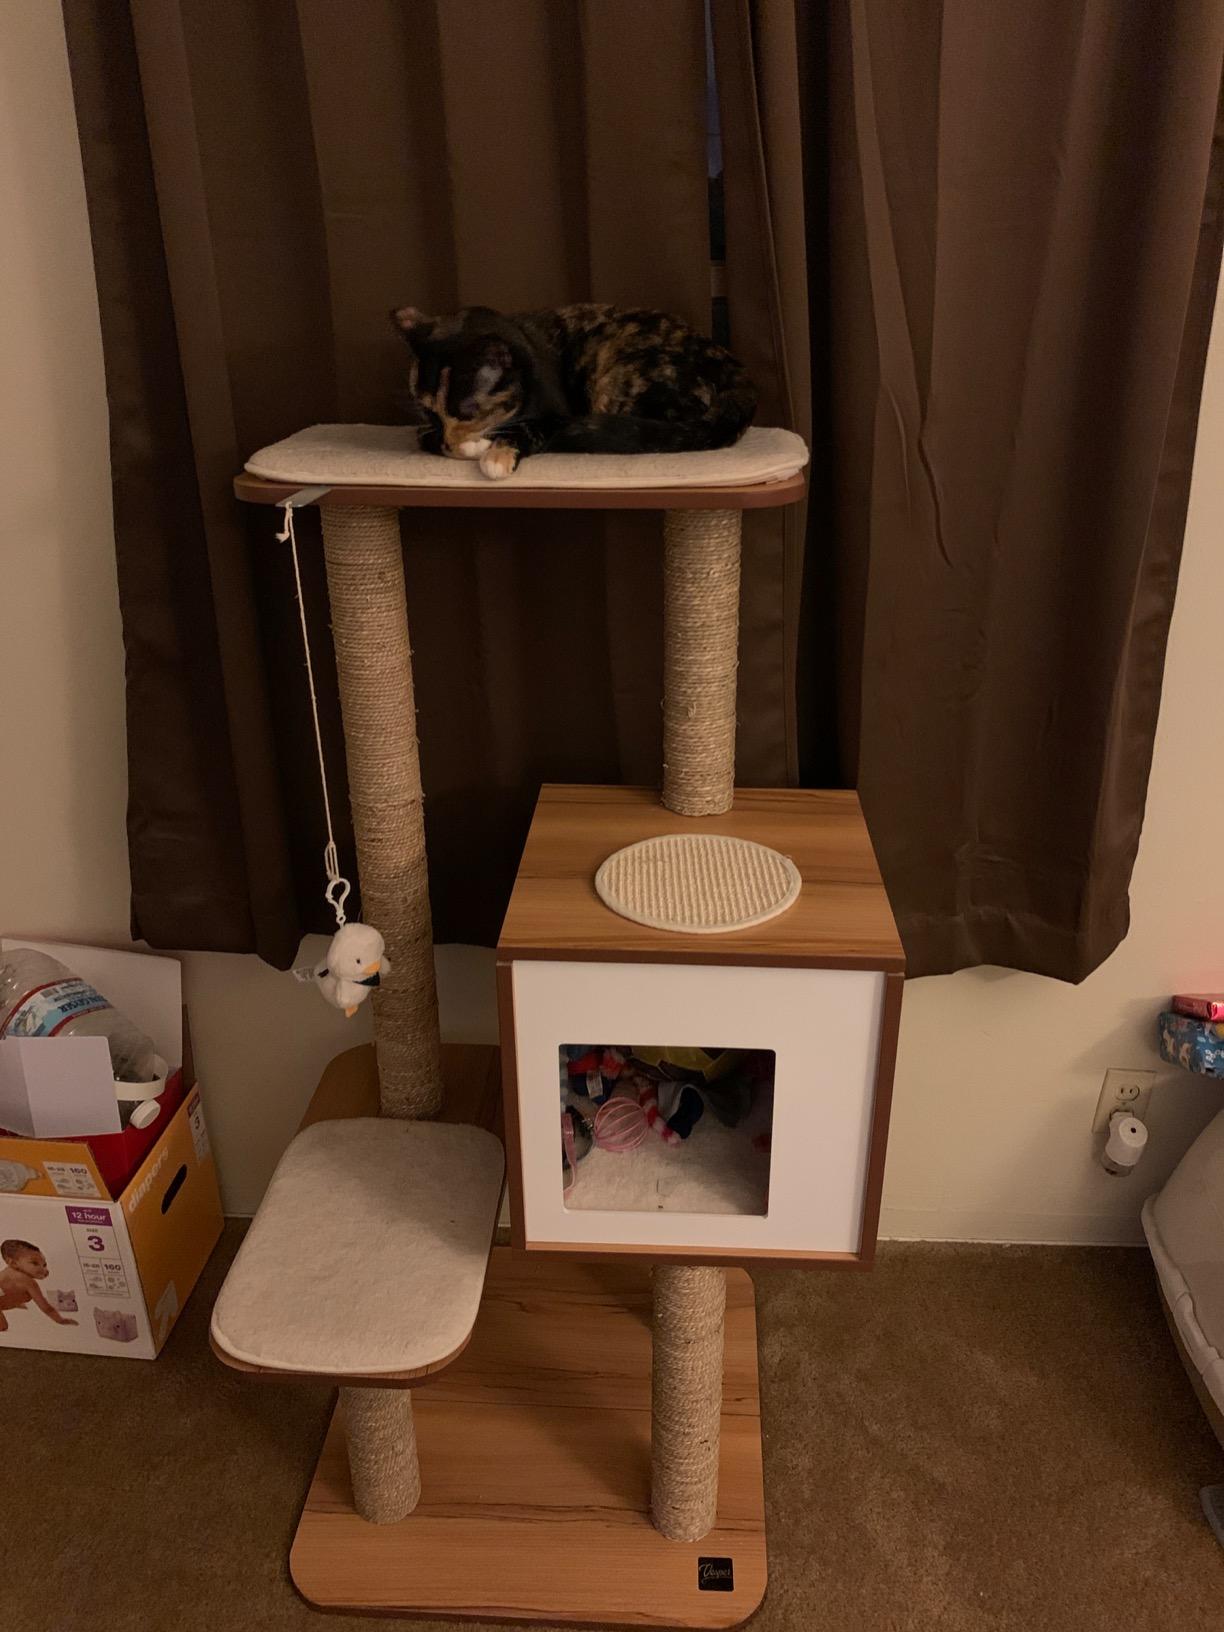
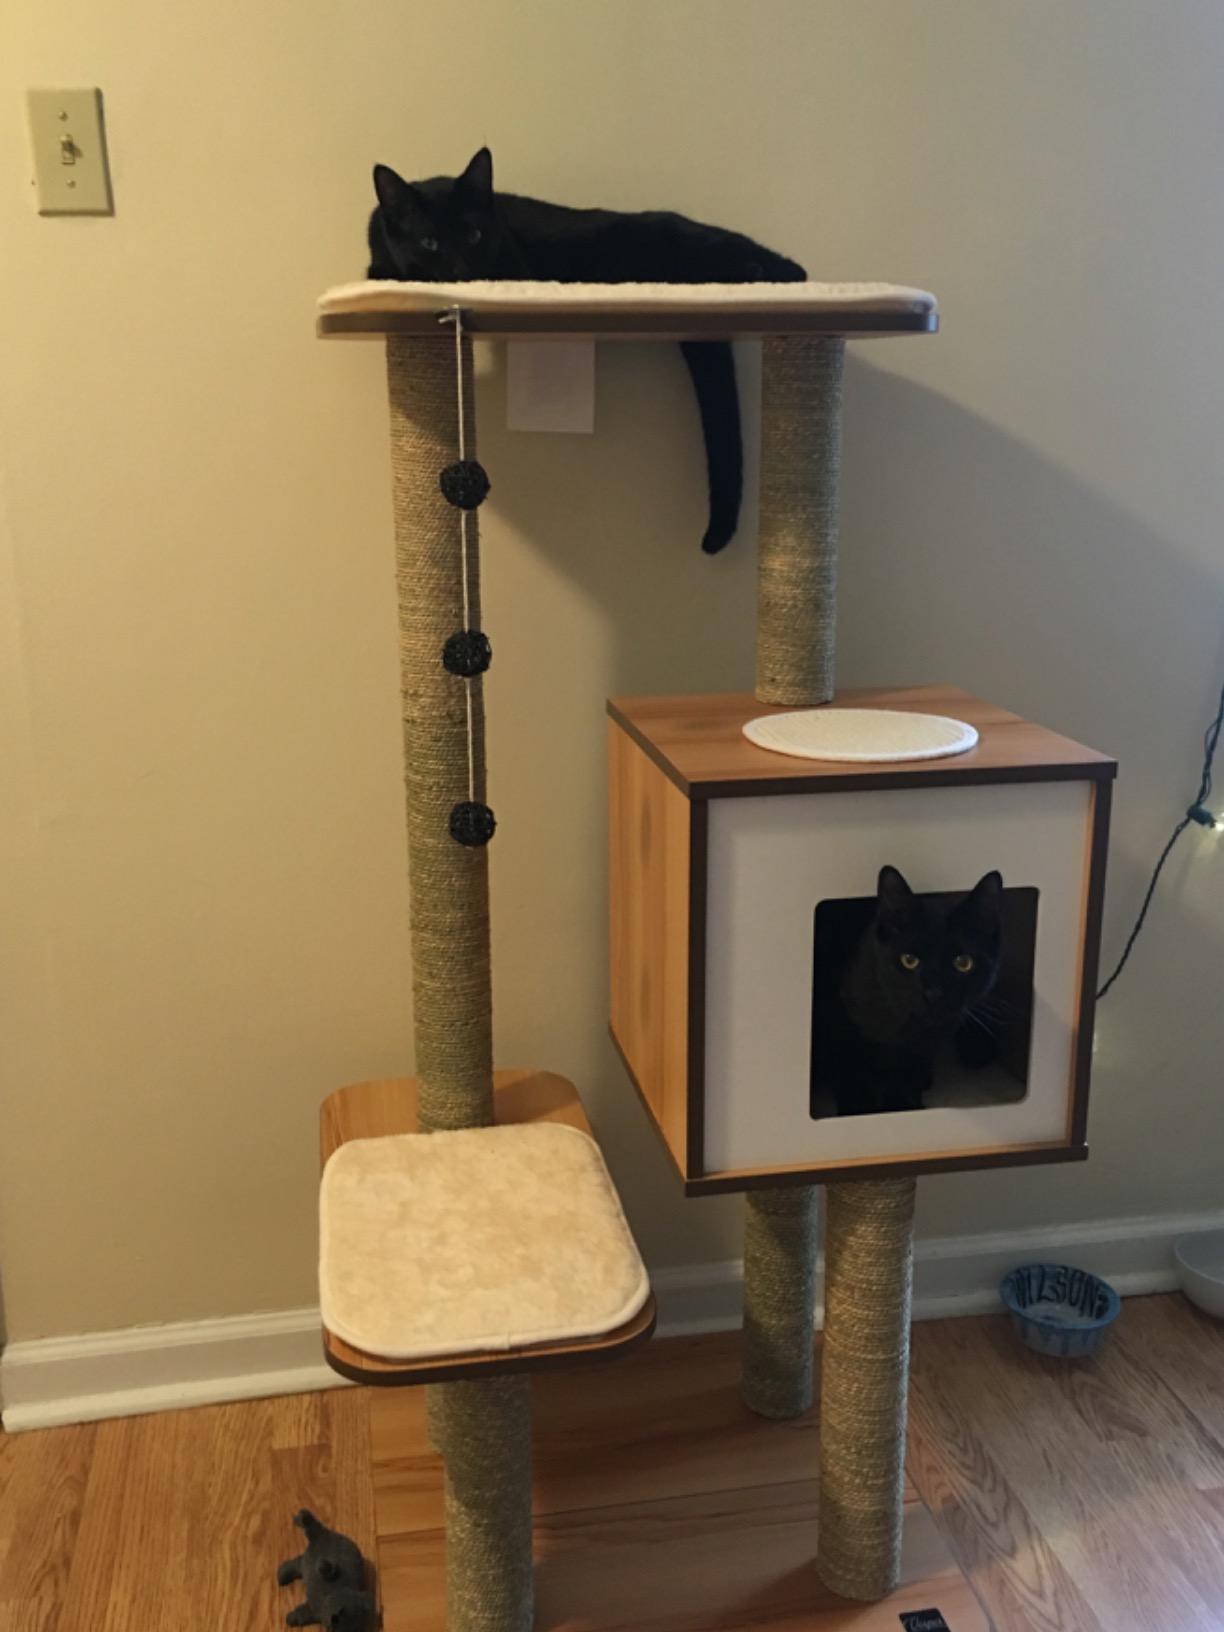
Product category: items_cat tree
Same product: yes